Economy of Africa

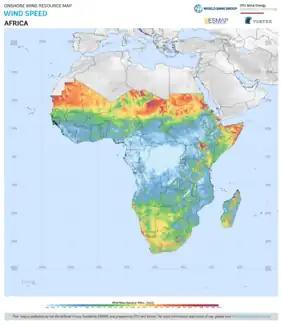

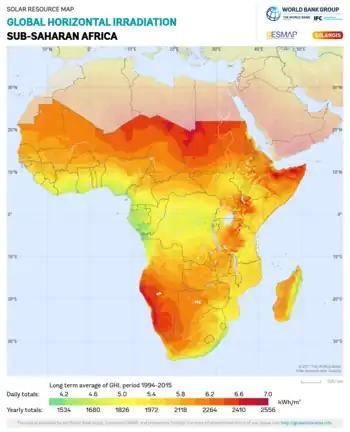

African countries suffer from communication difficulties caused by language diversity. Greenberg's diversity index is the chance that two randomly selected people would have different mother tongues. Out of the most diverse 25 countries according to this index, 18 (72%) are African. This includes 12 countries for which Greenberg's diversity index exceeds 0.9, meaning that a pair of randomly selected people will have less than 10% chance of having the same mother tongue. However, the primary language of government, political debate, academic discourse, and administration is often the language of the former colonial powers, English, French, Arabic, or Portuguese.